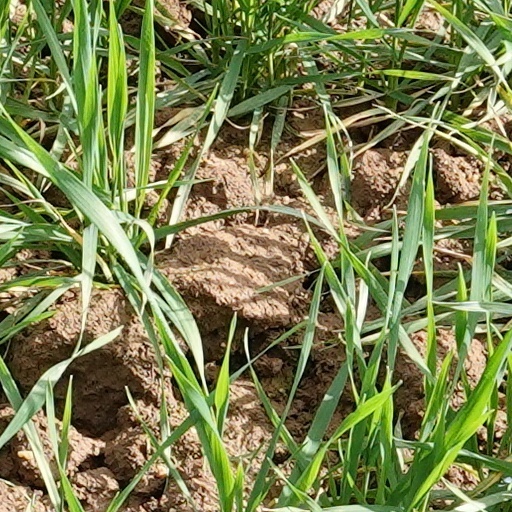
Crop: wheat